Princess Alexandrine-Louise of Denmark

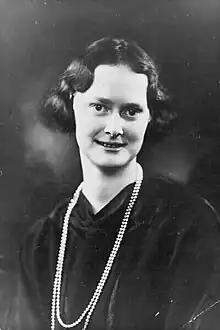

Princess Alexandrine-Louise of Denmark (Alexandrine-Louise Caroline-Mathilde Dagmar) (12 December 1914 – 26 April 1962) was a Danish princess as a daughter of Prince Harald of Denmark and granddaughter of Frederick VIII of Denmark.